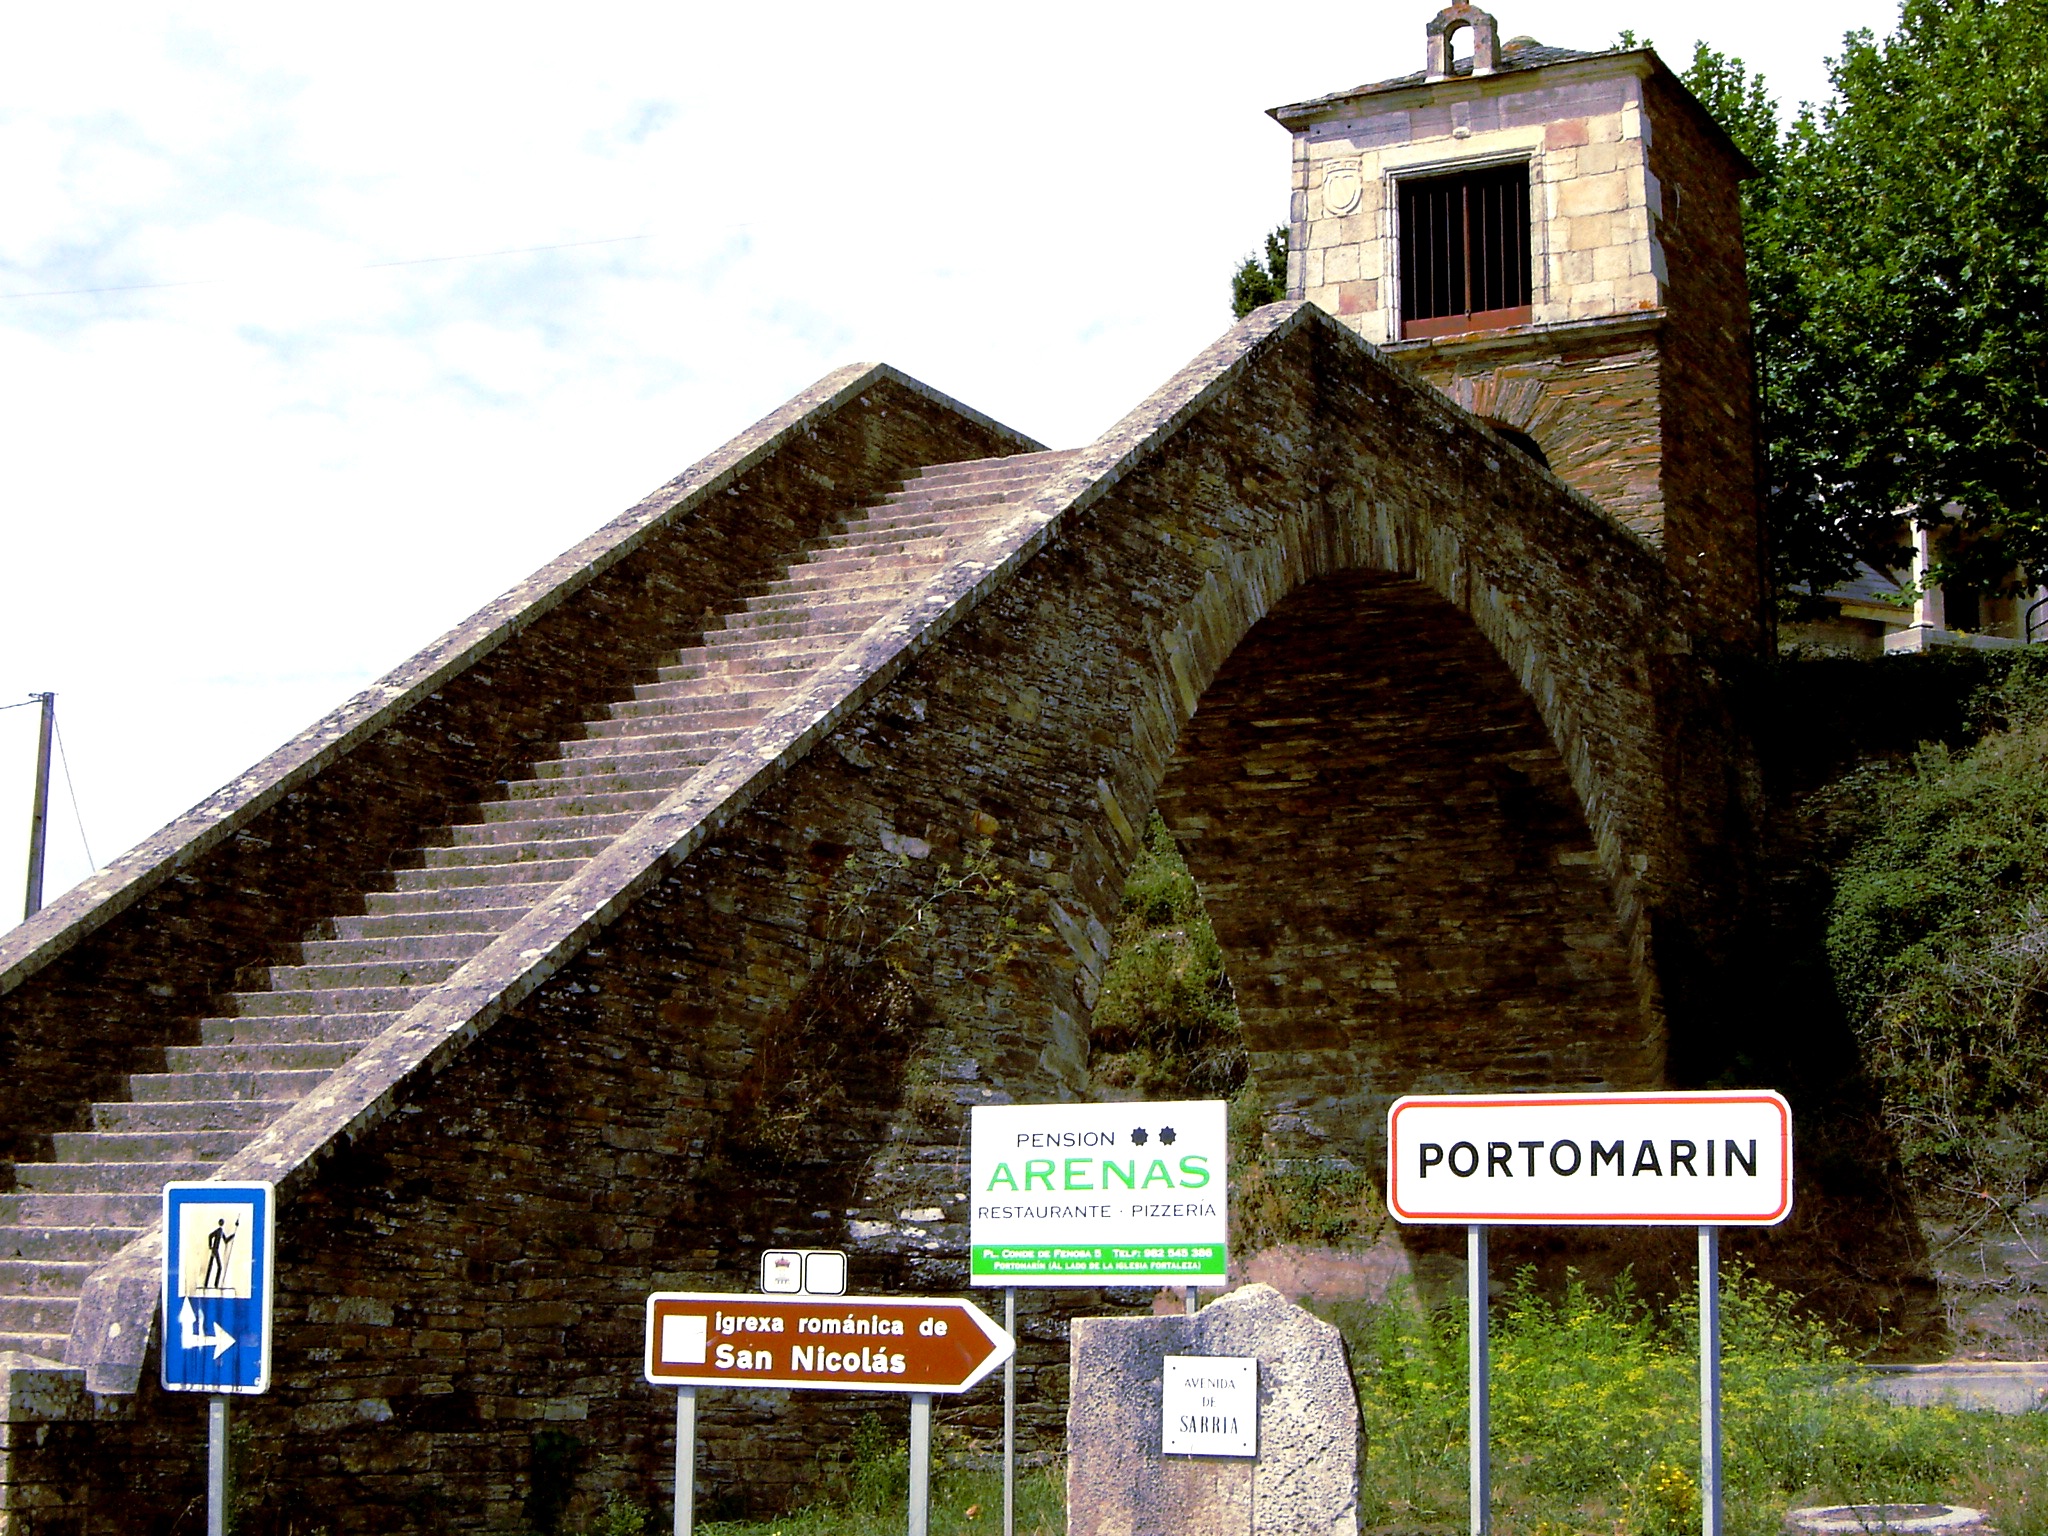
path, town, stone, transport, stairway, galicia, santiago, pilgrim, way of st james, camino santiago, portomar n